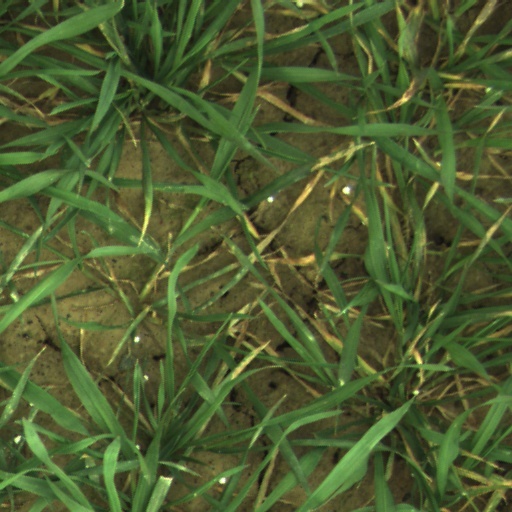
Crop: wheat